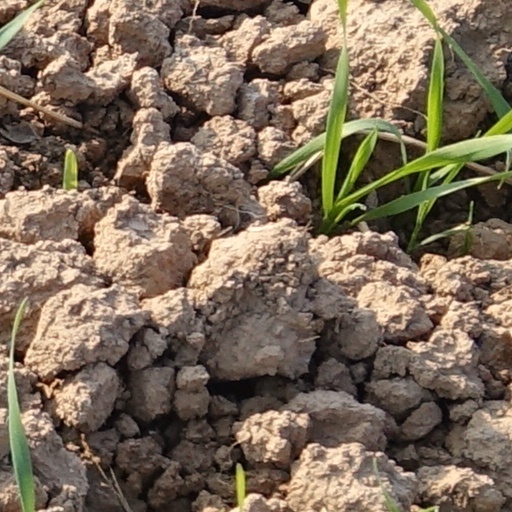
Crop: wheat